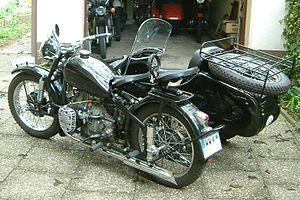
Chang-Jiang est une marque de motos chinoise est le nom retranscris de l'ancienne China Nanchang Aircraft Manufacturing Company. Cette marque tire son nom de la rivière Chang Jiang, également connue sous le nom de Yangtsé ou, en anglais, the Long River.